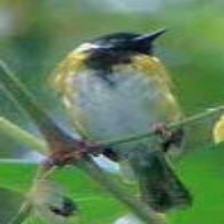
Species: TAILORBIRD
Scientific name: ORTHOTOMUS ATROGULARIS